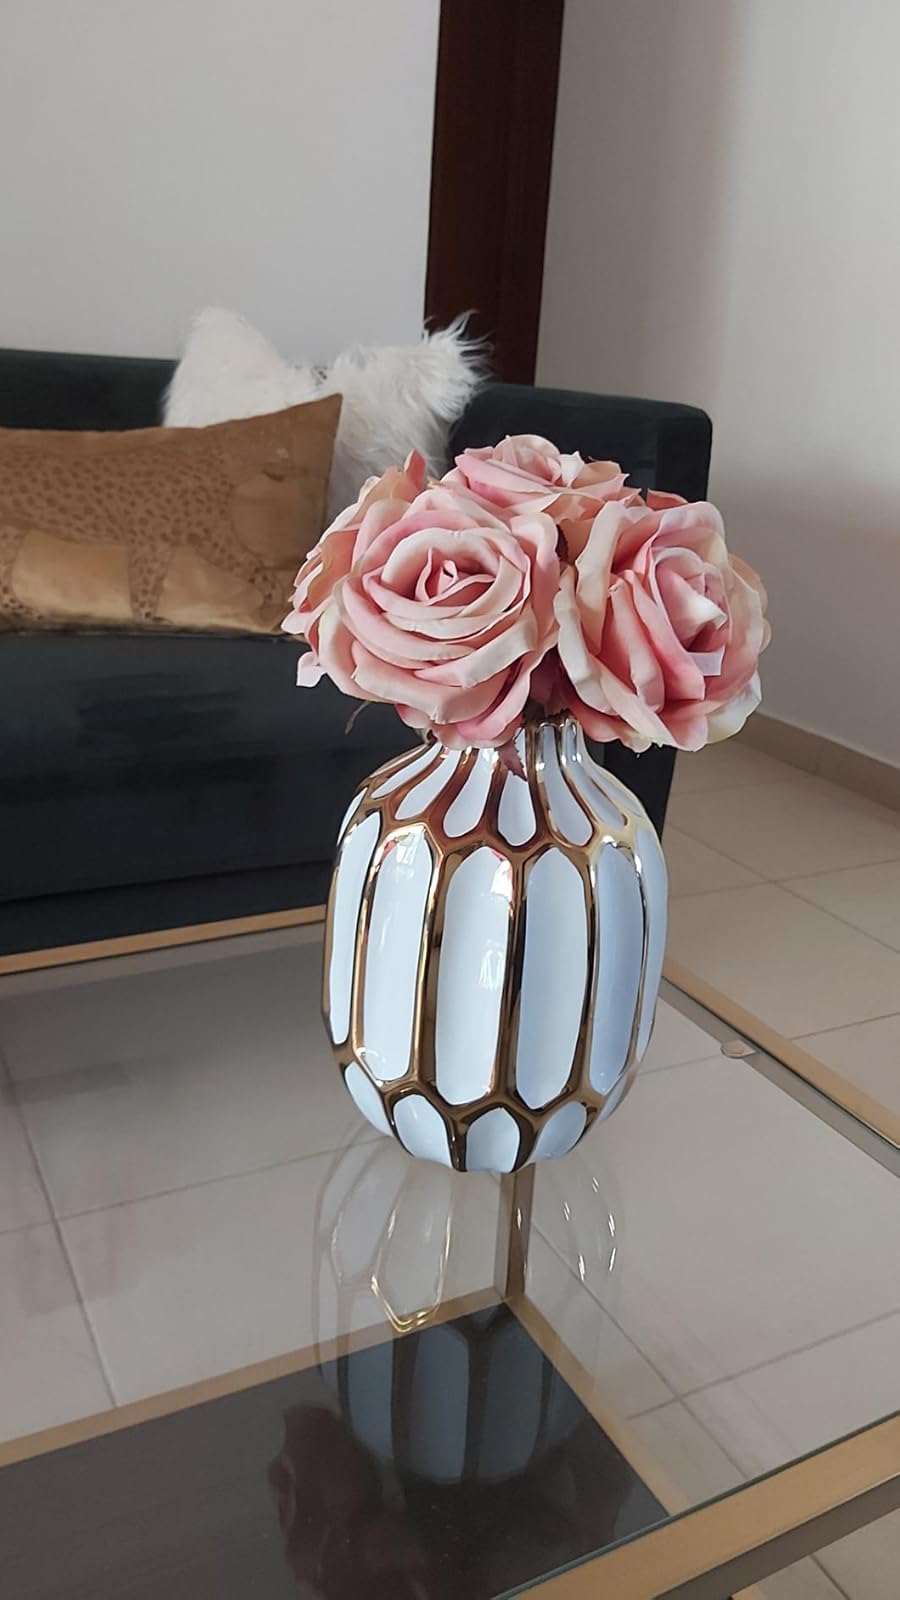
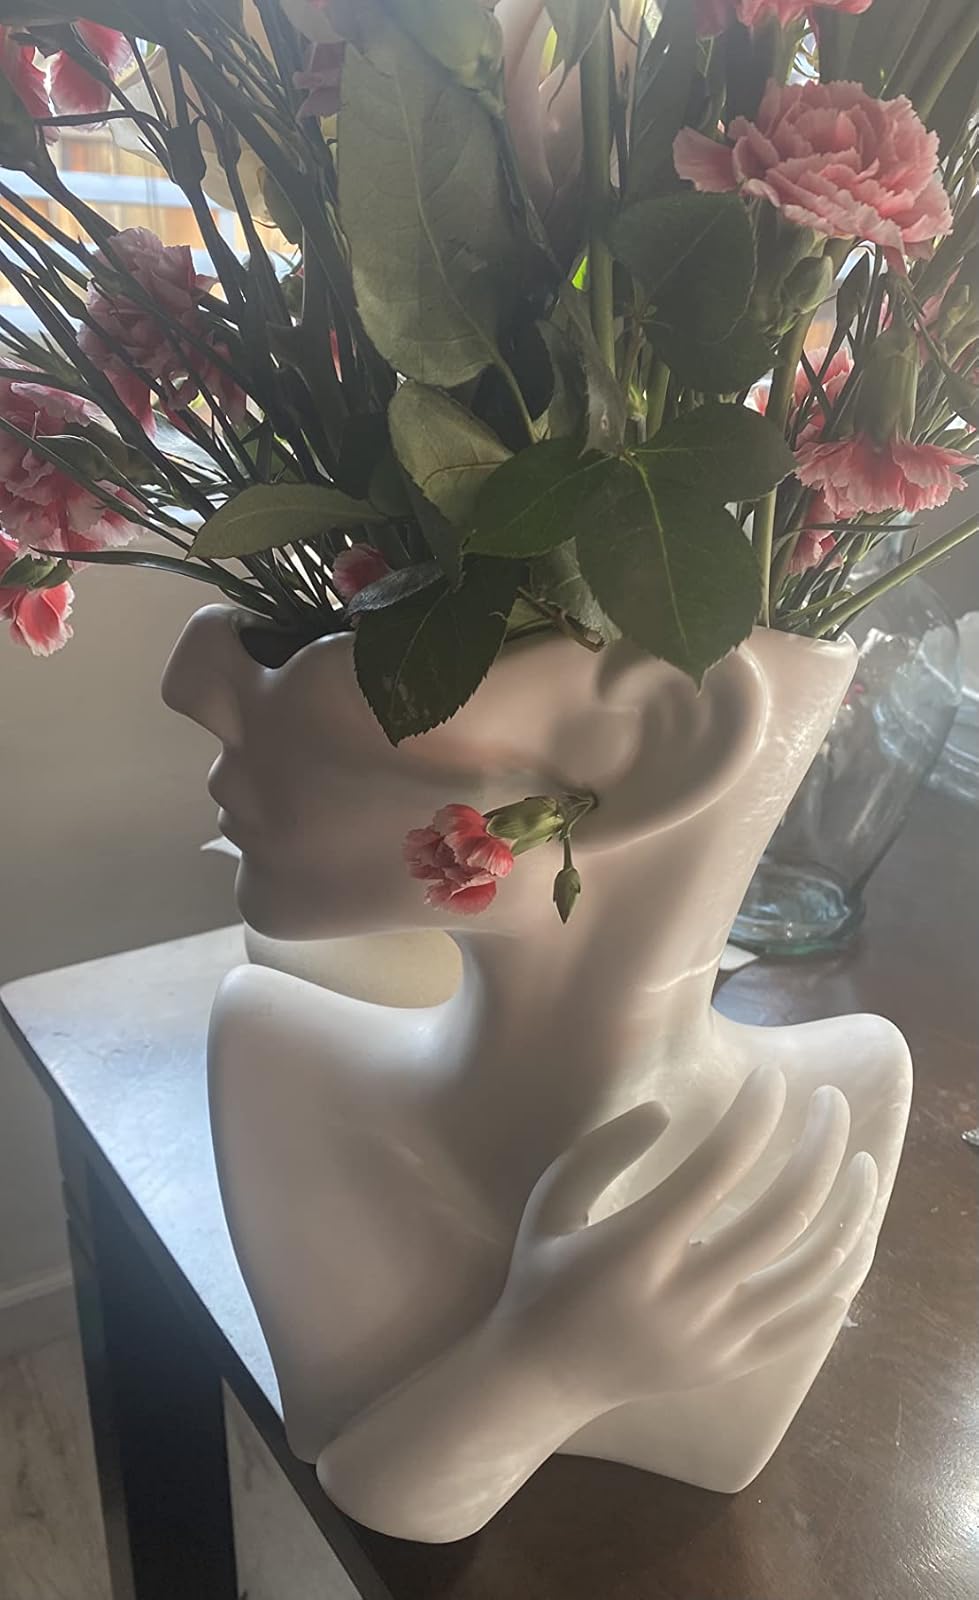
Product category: vase
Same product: no